James George Frazer

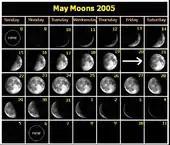
The phases of the moon

The moon regularly seems to disappear and then return. This gave primitive peoples the idea that man should or might return from death in a similar way. Stories that associate the moon with the origin of death are found especially around the Pacific region. In Fiji, it is said that the moon suggested that mankind should return as he did. But the rat god, "Ra Kalavo", would not permit this, insisting that men should die like rats. In Australia, the Wotjobaluk aborigines say that the moon used to revive the dead until an old man said that this should stop. The Cham have it that the goddess of good luck used to revive the dead, but the sky-god sent her to the moon so she could not do this any more.